Steve Davis

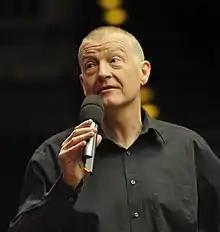
Davis in 2012

Steve Davis (born 22 August 1957) is an English retired professional snooker player who is currently a commentator, DJ, electronic musician and author. He dominated professional snooker in the 1980s, when he reached eight World Snooker Championship finals in nine years, won six world titles and held the world number one ranking for seven consecutive seasons. He won 28 ranking titles during his career, placing him fifth on the all-time list, behind Ronnie O'Sullivan (41), Stephen Hendry (36), John Higgins (33) and Judd Trump (30). The first player to make an officially recognised maximum break in professional competition, at the 1982 Classic, he was also the first to earn £1 million in career prize money. He is the only snooker player to have won the BBC Sports Personality of the Year Award, which he received in 1988.